Red Guards (Finland)

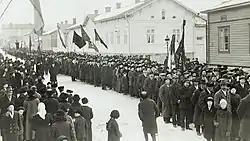
A demonstration in Turku in March 1917.

The general strike was the first time the Workers' Order Guards were used as a nationwide organization. In many places, they were actually leading the strike, instead of the strike committees. The guards were acting on their own, searching for food supplies and weapons from wealthy houses. As the right-wing Protection Corps were rather weak, the Workers' Order Guards could usually act without any resistance, although, in some places, the Protection Corps took up arms, which resulted in violent clashes, prefiguring the oncoming Civil War.